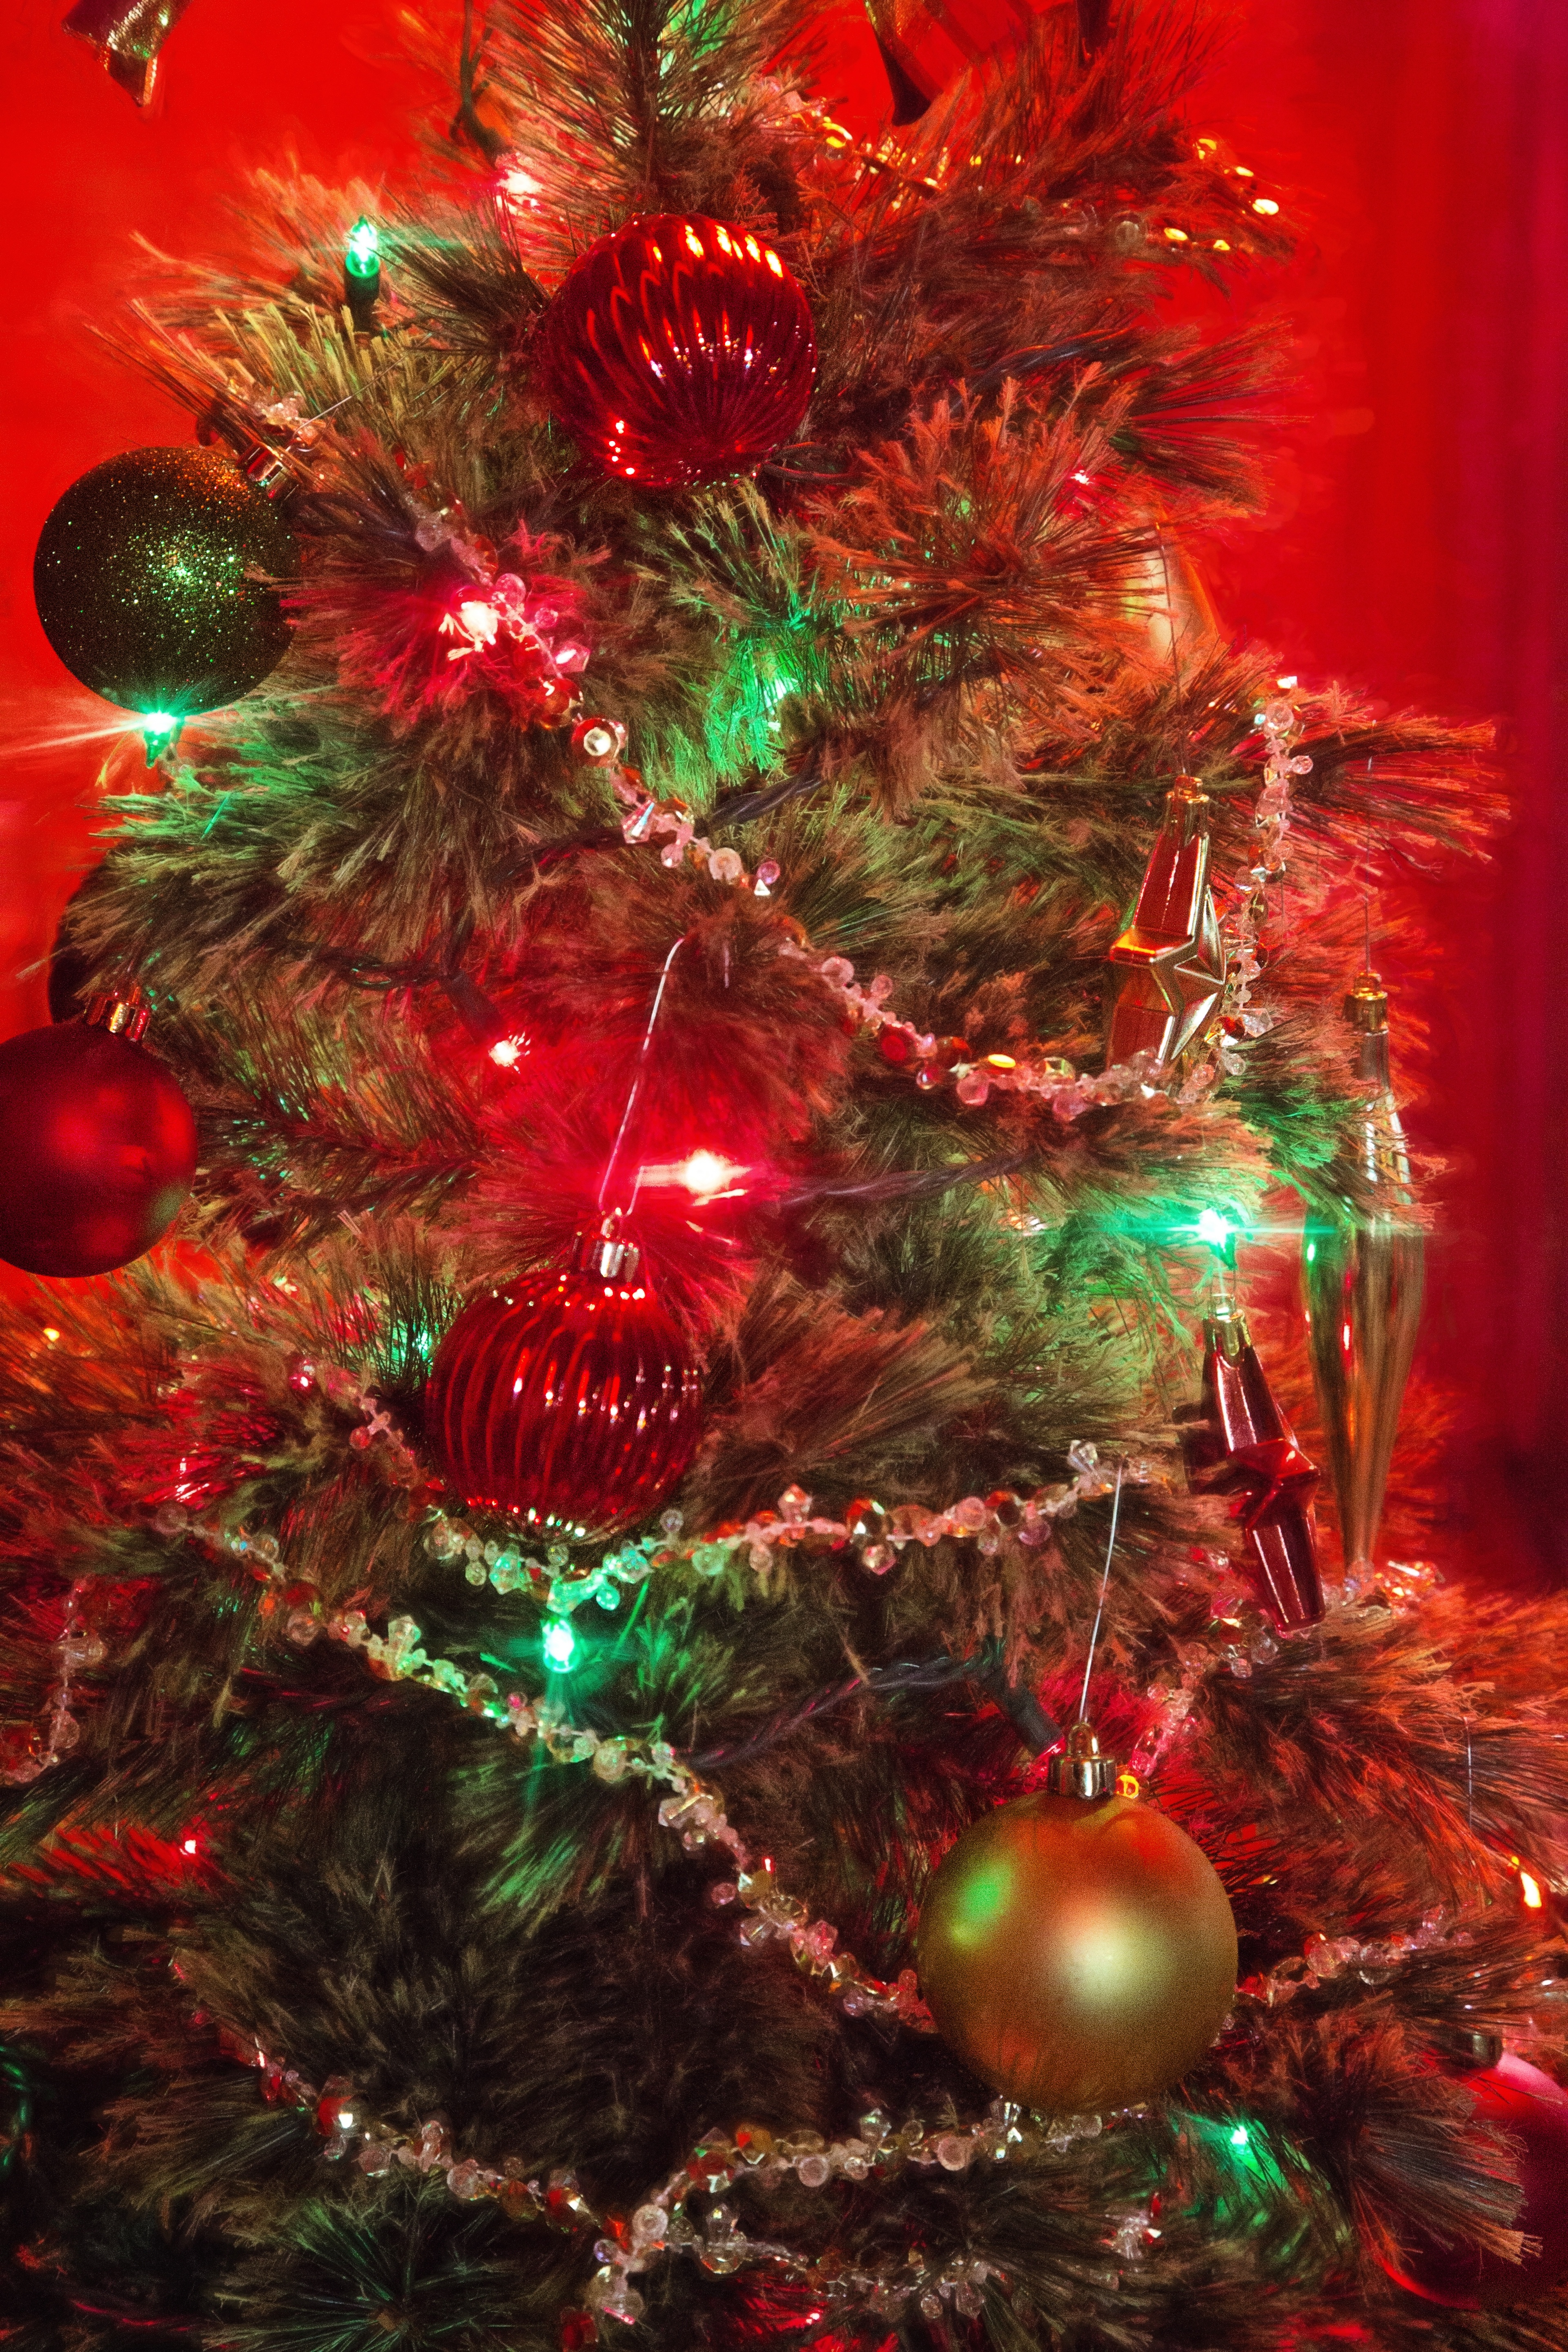
tree, celebration, decoration, green, red, holiday, christmas, decor, christmas tree, season, ornament, christmas decoration, lights, seasonal, december, xmas, christmas lights, christmas tree background, red christmas background